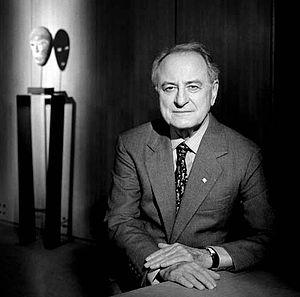
Pierre Bergé photographié par Studio Harcourt Paris
Le château Gabriel est un des nombreux manoirs normands réputés pour avoir été conçu par des architectes de renom pour le compte de riches et célèbres « grandes familles » parisiennes. La propriété, située à Benerville-sur-Mer, est constituée d'une villa du XIXᵉ siècle aisément composée d'annexes, tels écuries, logements de fonctions du personnel et ateliers d'entretien. Sur un terrain boisé de 30 hectares, sont installés des équipements de loisirs, un terrain d'équitation et une piste d'atterrissage pour hélicoptère. La villa de style néogothique avec sa datcha est arborée de plantations variées et d'arbustes à hauts jets en délimitation de la propriété ou d'autres répartis et regroupés sur l'ensemble du site. Dominant les hauteurs des coteaux, le domaine offre une vue panoramique privilégiée.